Lewis War Memorial

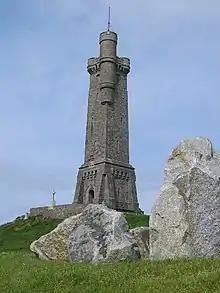
The Lewis War Memorial

The Lewis War Memorial is a war memorial dedicated to the men from the Lewis area (Outer Hebrides, Scotland) who lost their lives in World War I and those who survived the war only to drown while returning home during the 1919 sinking of HMY Iolaire. Completed in 1924, the memorial is situated at the highest point of the town of Stornoway.